Boris Gurevich (wrestler, born 1937)

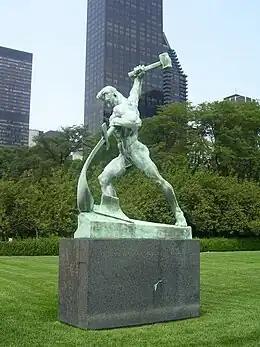

Boris Mikhaylovich Gurevich (also Gurevitch, Gurewitsch, or Hurevych; 23 February 1937 – 12 November 2020) was a Soviet wrestler.